Klement Gottwald

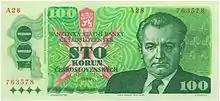
A 1989 100 Koruna depicting Gottwald

Gottwald was a long-time alcoholic and suffered from heart disease caused by